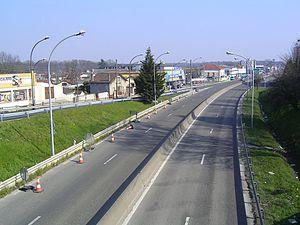
Livry-Gargan est une commune située dans le département de la Seine-Saint-Denis, en région Île-de-France, à environ douze kilomètres au nord-est de Paris. Au dernier recensement de population de 2017, la commune comptait 44 437 habitants. Ses habitants sont appelés les Livryens.